Sjoelen

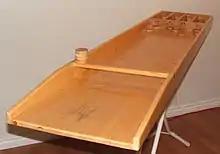
A "sjoelbak"

A "sjoelbak" (plural: "sjoelbakken") is typically 2m long, approximately 40 cm wide and has sides that are between 5.5 cm and 6.5 cm tall, depending on the model. One end is open, for the player to slide the discs, and has a bar joining the top of the side pieces to denote the start line of the playing area. At the other end, there is a gate line with four slots through which players attempt to slide the discs. The slots are numbered (from left to right) 2, 3, 4, 1. "Sjoelbakken" are made of wood and mass-produced boards are marketed by, among others, Schilte, Heemskerk Sport, Engelhart and Homas.